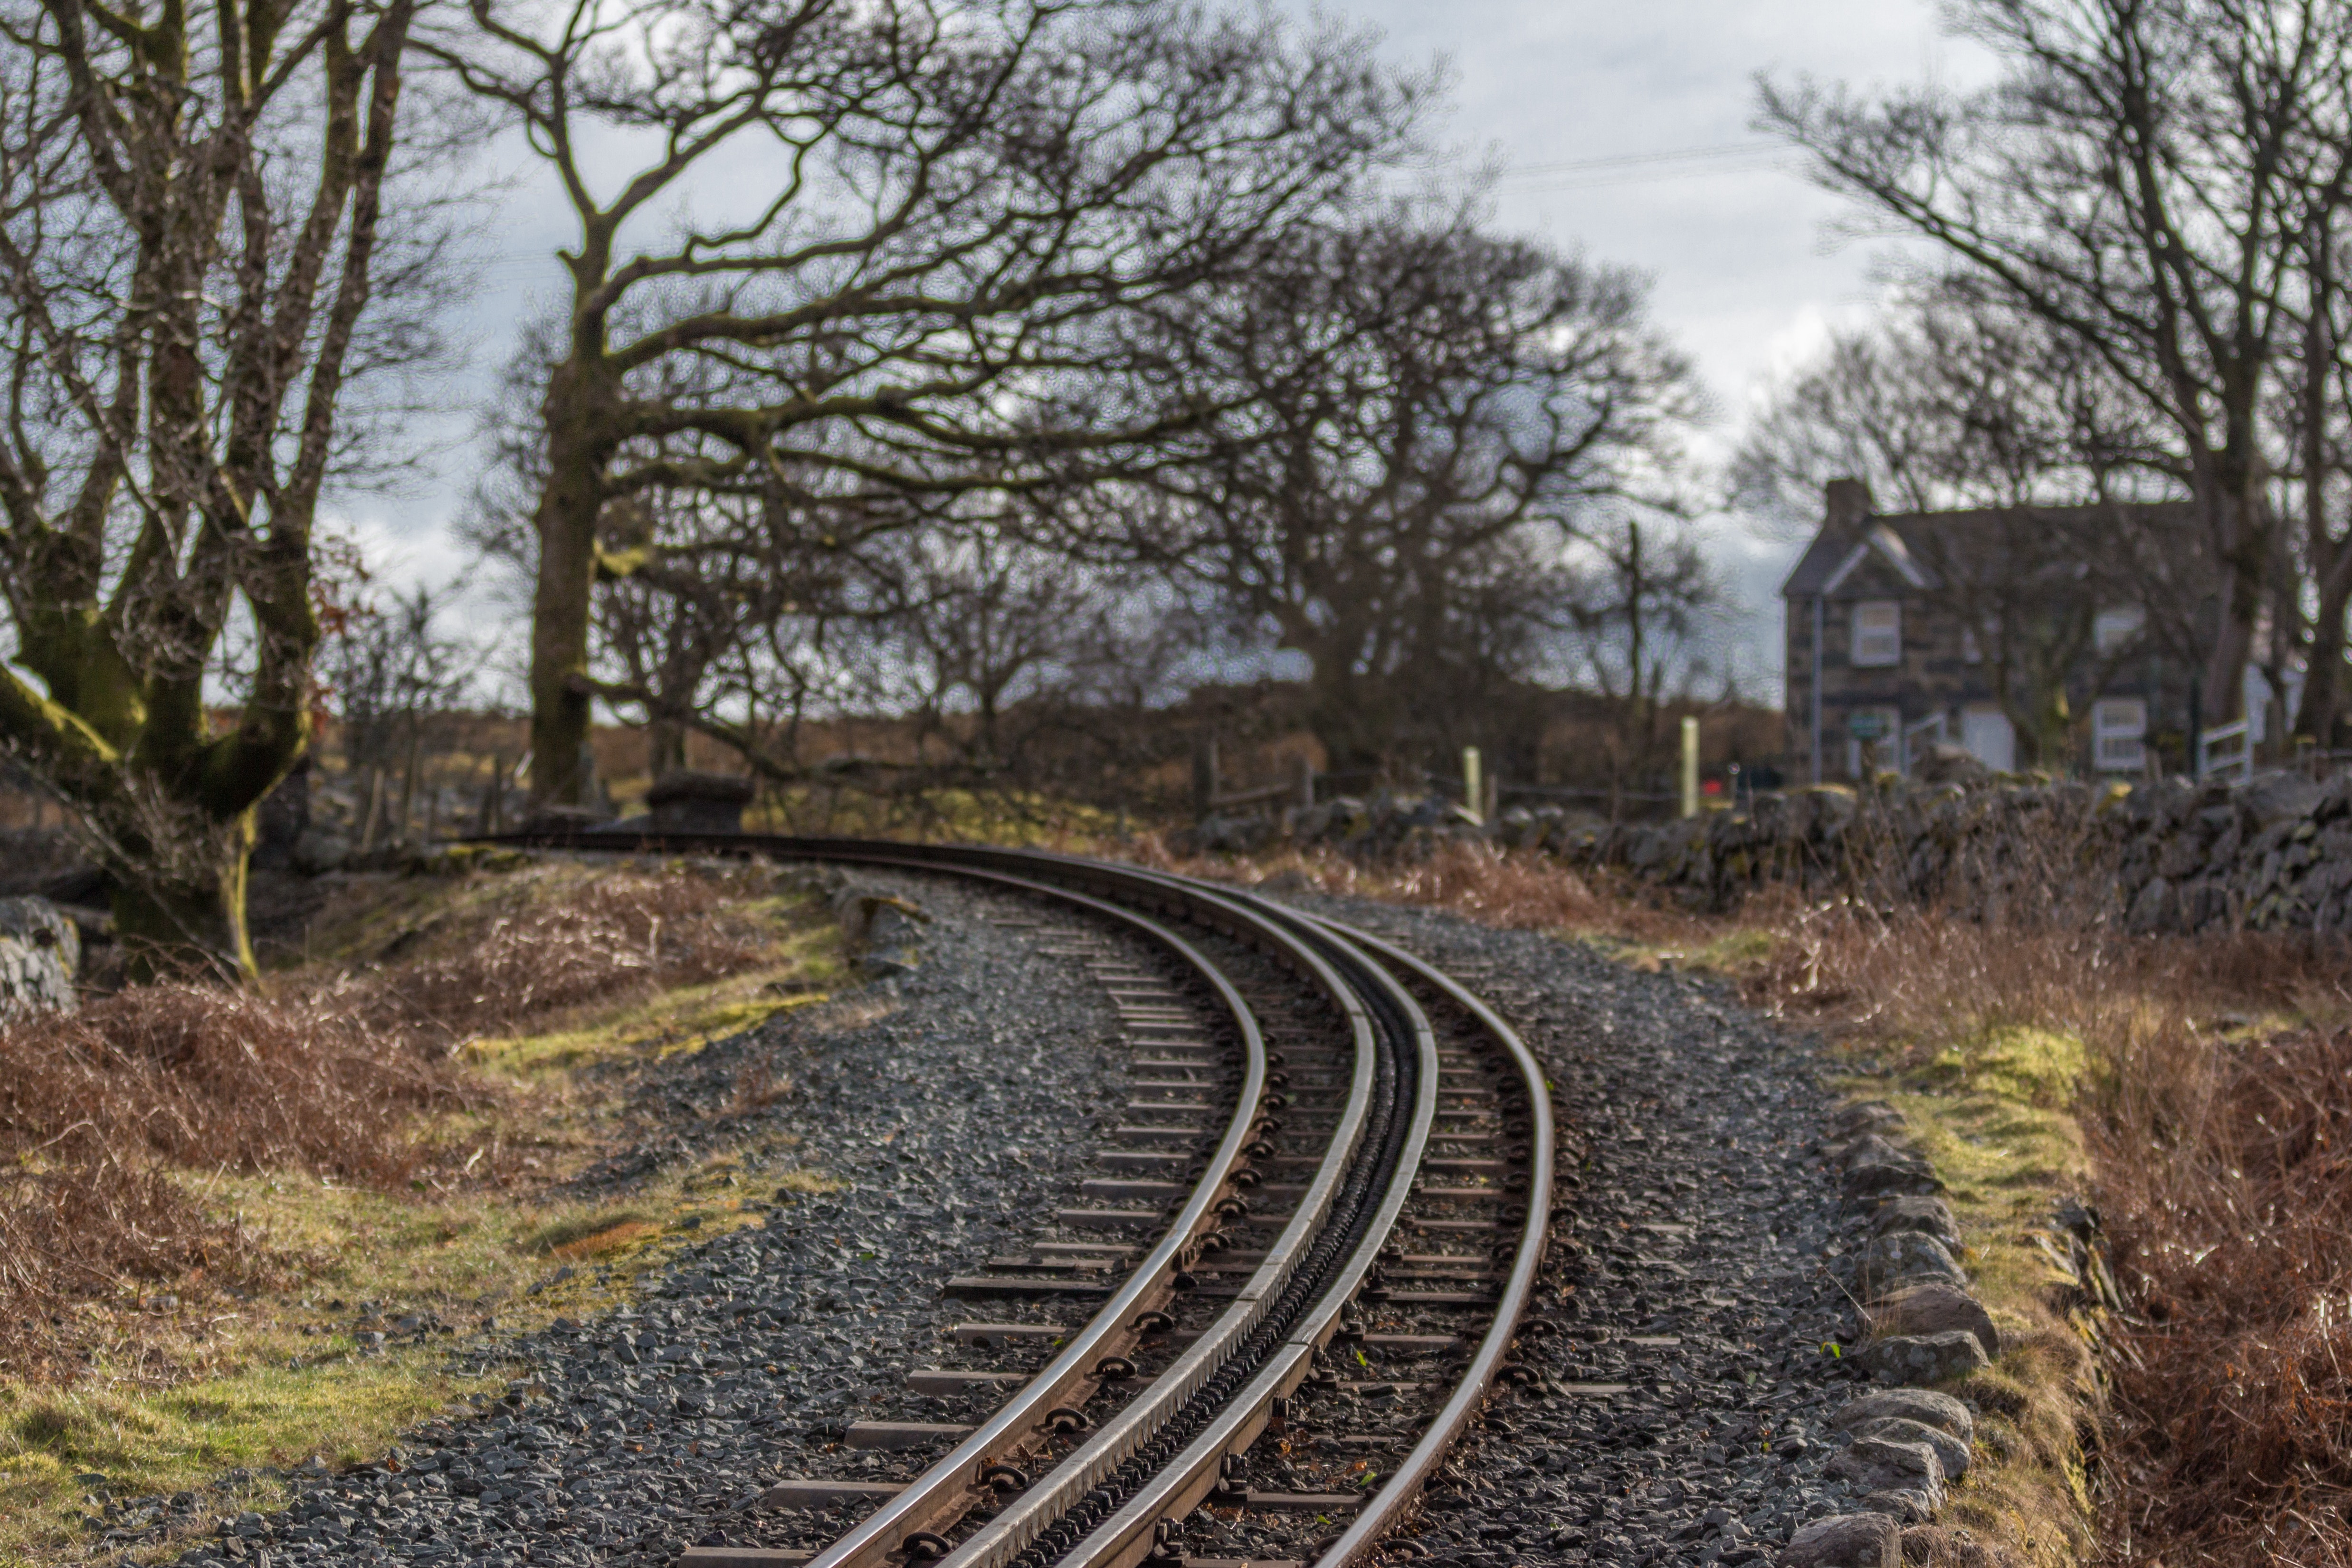
track, transport, tree, thoroughfare, railway, sky, branch, grass, road, rural area, landscape, plant, nonbuilding structure, vehicle, parallel